Louie Pounds

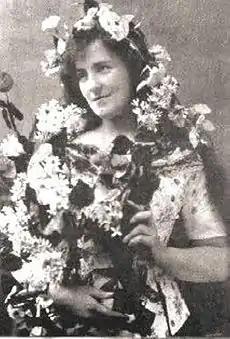
as Molly disguised as the "Fairy Clena" in "The Emerald Isle"

In 1901, also for D'Oyly Carte, she created the role of Molly O'Grady in "The Emerald Isle." Her reviews were enthusiastic: "Miss Louie Pounds so far carries off the honours … that she is allotted the sweetest airs, and does justice to them with her dulcet contralto voice.… Pretty of face and comely of figure, she makes the most winsome of colleens, and 'tis a lucky … Mr. Henry Lytton to be the accepted sweetheart of such a purty lassie." Pounds next played Christina in another Savoy piece, "Ib and Little Christina", after which, she played the title role in the first revival of "Iolanthe" (1901–1902). Next at the Savoy were two original works by Hood and Edward German. Pounds played "Jill-all-alone" in "Merrie England" (1902), and Joy Jellicoe in "A Princess of Kensington" (1903). Following the latter's London run and subsequent provincial tour, Pounds left the D'Oyly Carte company, which vacated the Savoy Theatre at that time.